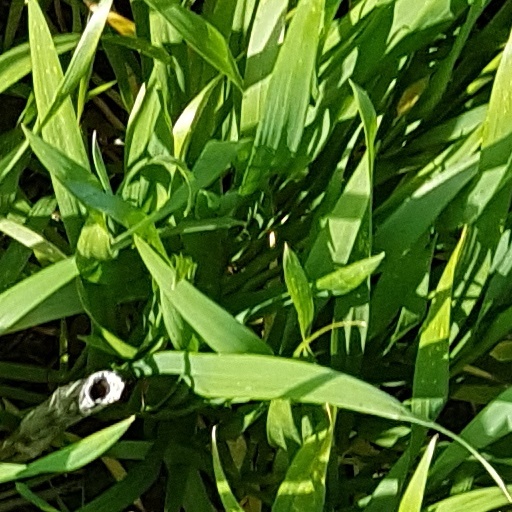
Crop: wheat